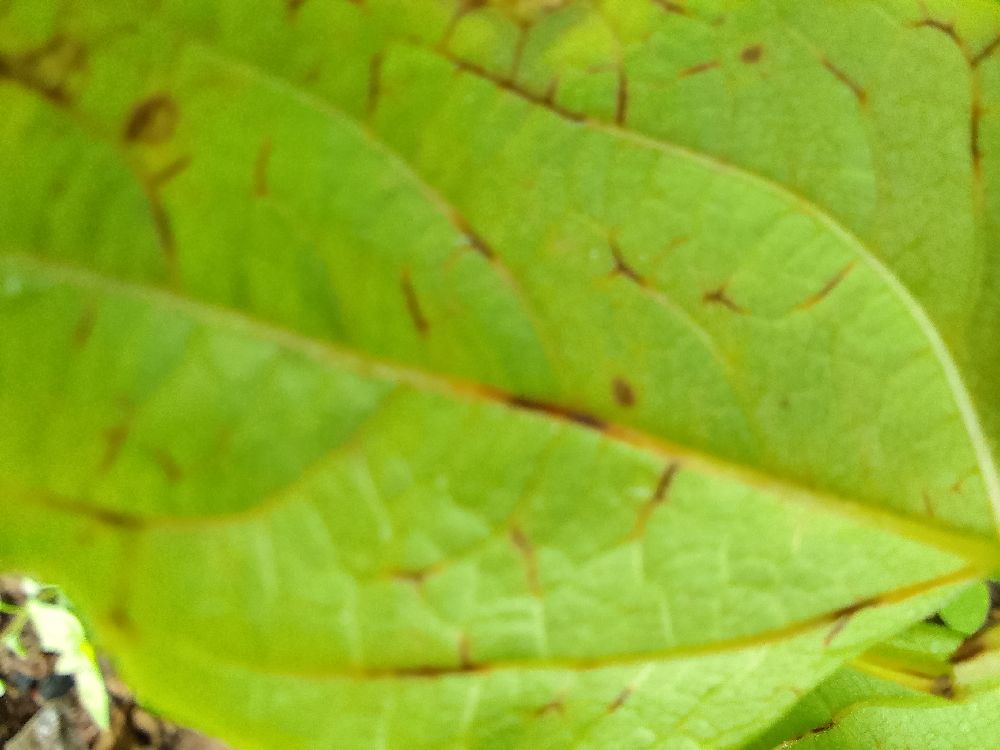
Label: anthracnose